Peter Tapsell (British politician)

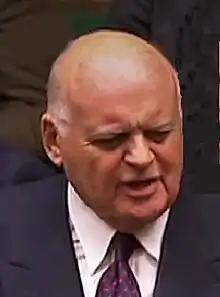
Tapsell at Prime Minister's Questions in September 2012

Sir Peter Hannay Bailey Tapsell (1 February 1930 – 17 August 2018) was a British Conservative Party politician and Member of Parliament (MP) for Louth and Horncastle. He served in the House of Commons continuously from 1966 until 2015, and was also previously an MP from 1959 to 1964. He was Father of the House between 2010 and 2015. With a total parliamentary service of 54 years, he is one of the longest-serving MPs in British history.